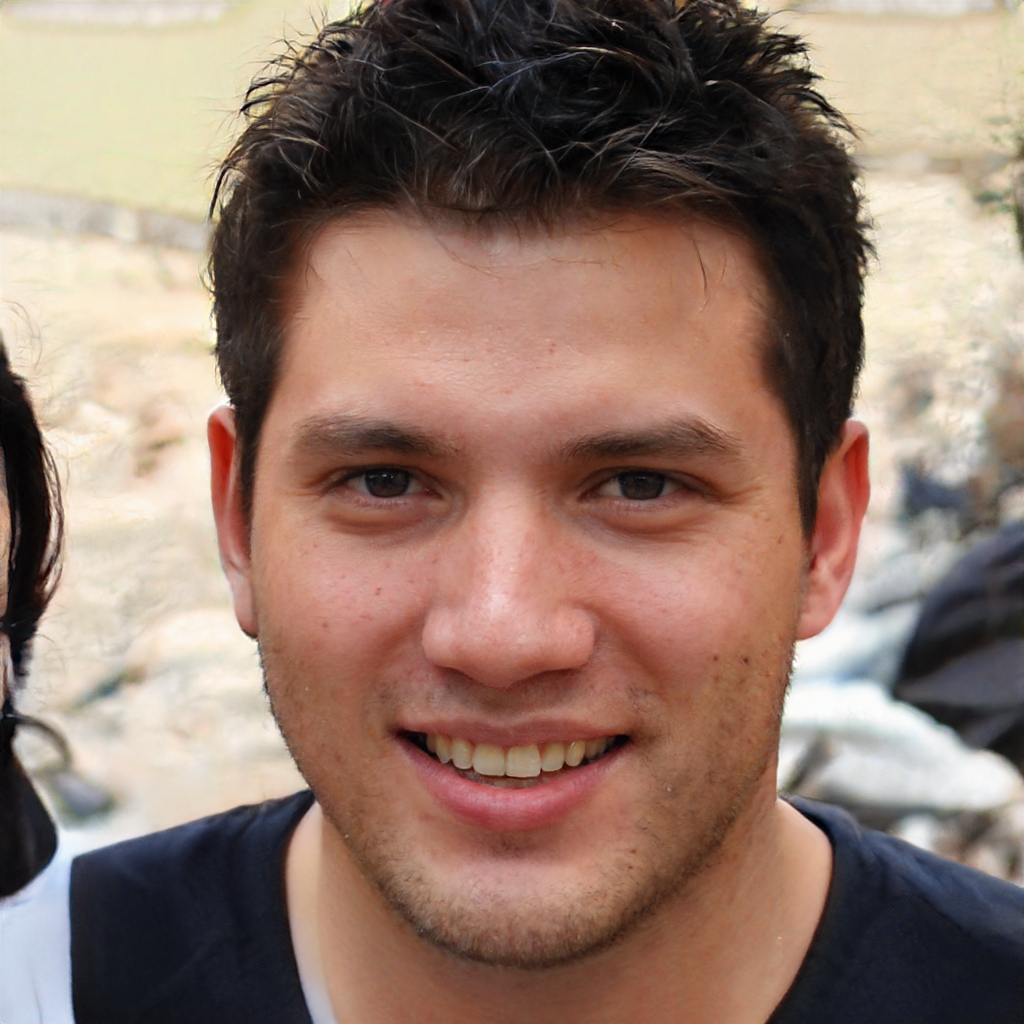
Label: Colored